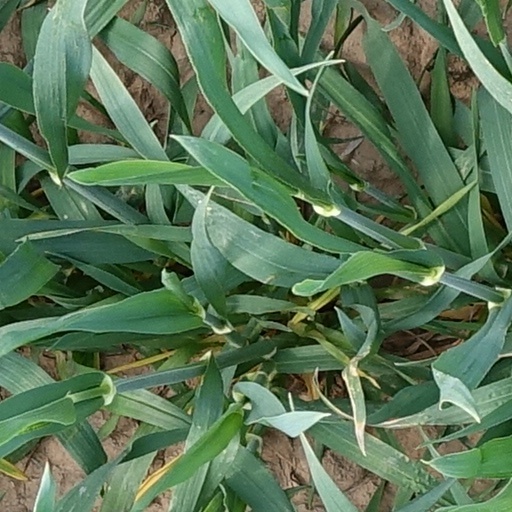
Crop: wheat